Sir Charles Barrow, 1st Baronet

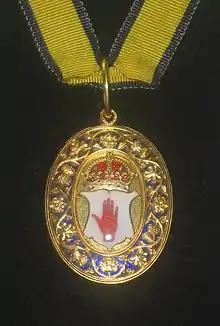
Badge displayed on its own by Baronets of the United Kingdom (Red Hand of Ulster

Sir Charles Barrow, 1st Baronet (1707–1789), of Hygrove, Minsterworth, Gloucestershire, was an English politician.